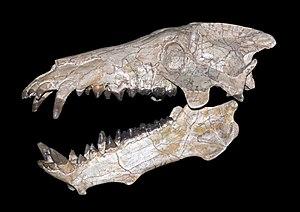
Crâne fossile d'Archaeotherium mortoni (Entelodontidae, Oligocène), récolté dans le Dakota du Sud (États-Unis) et exposé au Muséum National d'Histoire Naturelle de Karlsruhe (Allemagne).
Archaeotherium est un genre éteint de mammifères. C'est un entélodontidé, une famille éteinte de mammifères placentaires suiformes. Il vivait en Amérique du Nord et en Asie à l'Oligocène, il y a environ 30 Ma.